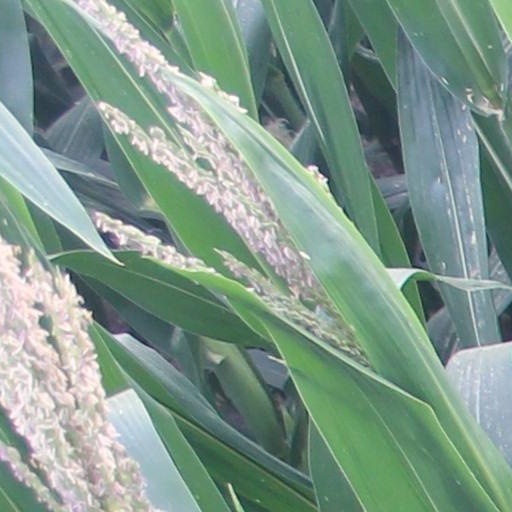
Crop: maize; corn